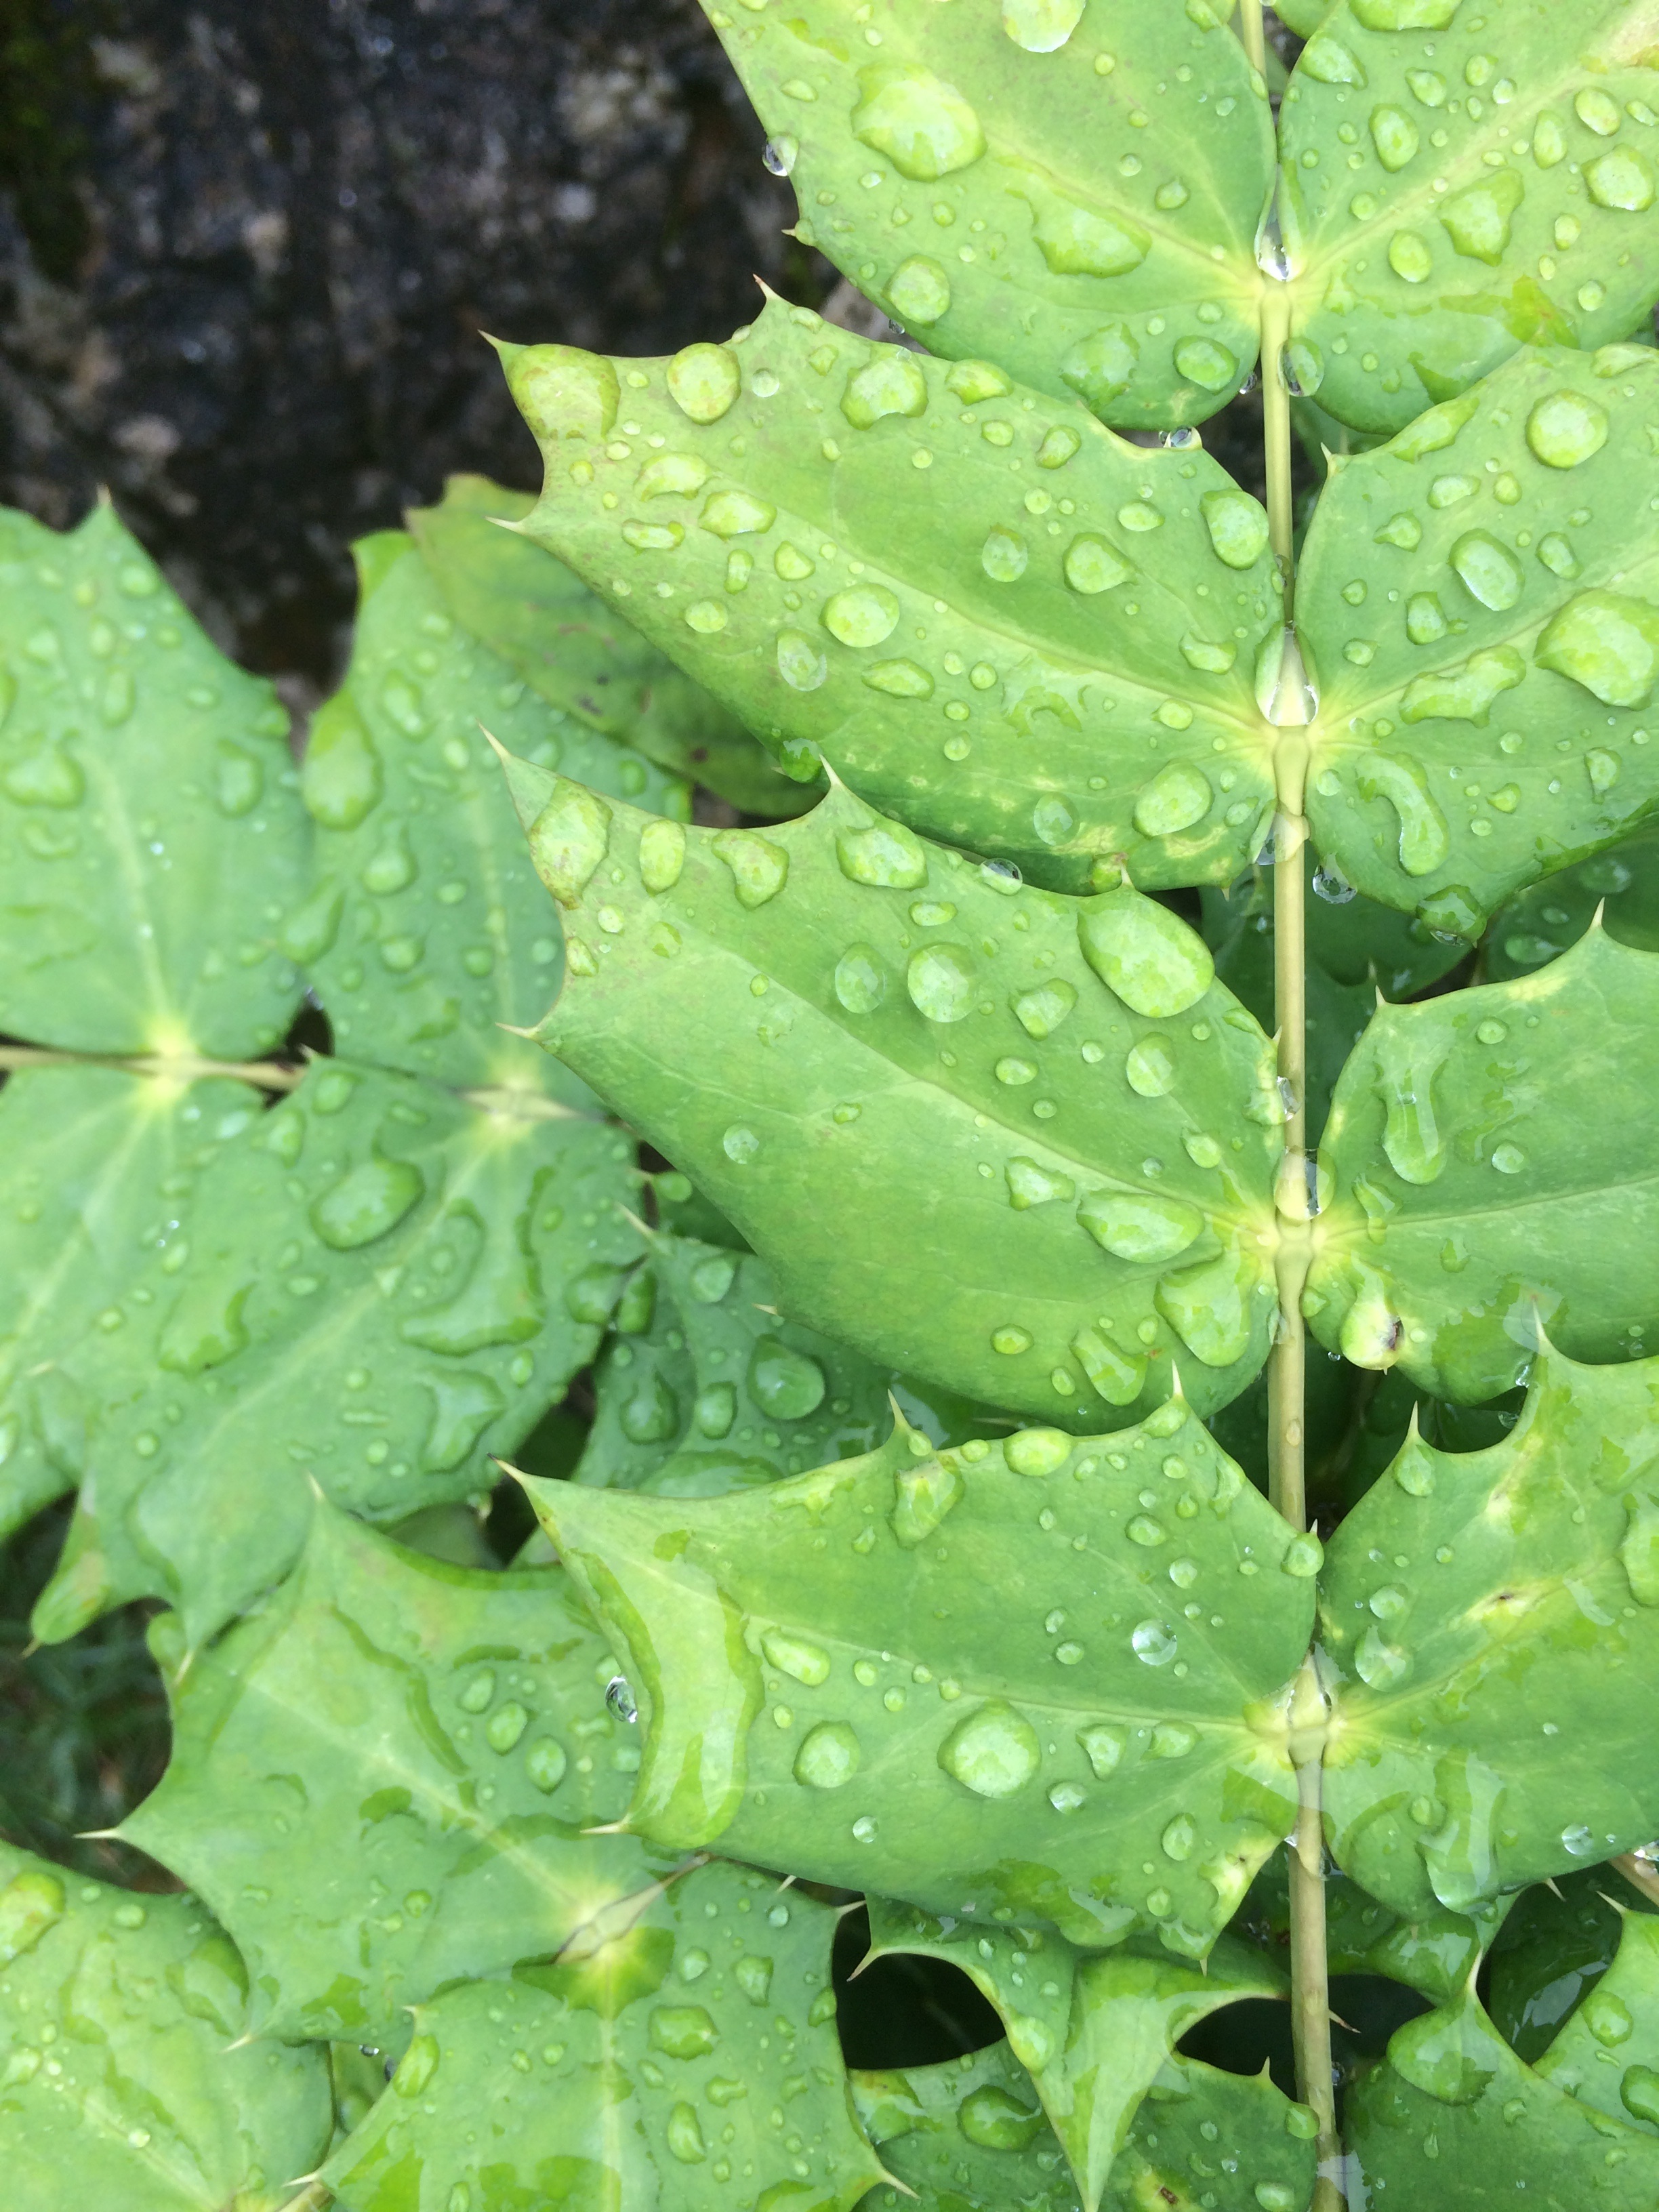
dew, plant, leaf, flower, food, green, herb, produce, vegetable, natural, fresh, botany, blade, flowering plant, flowers and plants, annual plant, land plant, nopal